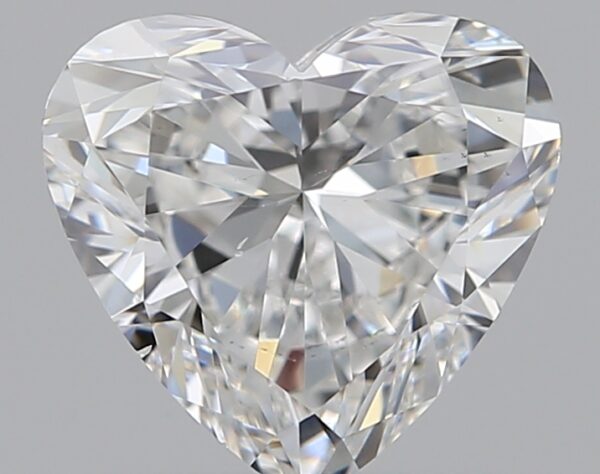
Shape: heart
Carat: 1.2
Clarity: VS2
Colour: F
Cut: VG
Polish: EX
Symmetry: VG
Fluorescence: N
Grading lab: GIA
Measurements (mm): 6.52 x 6.98 x 4.05